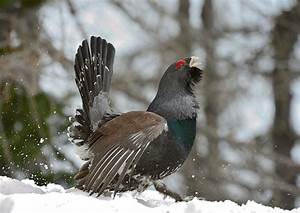
Label: gallina